Wadham's Oil and Grease Company of Milwaukee

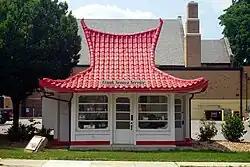

Wadham's Oil and Grease Company of Milwaukee was a chain of filling and service stations that operated in the early 20th century and was headquartered in Milwaukee, Wisconsin. The company's refinery was in Indiana. The company was headed by Harger W. Dodge, who assumed leadership from his father-in-law in 1916. Dodge saw the potential in offering a convenient way for automobile owners to fill their cars with gasoline. He built off-street filling stations with underground tanks for the gasoline and electric pumps to dispense it. Wadham's was purchased by Vacuum Oil Company in 1930. Vacuum Oil was then acquired by Socony, which later became Mobil.